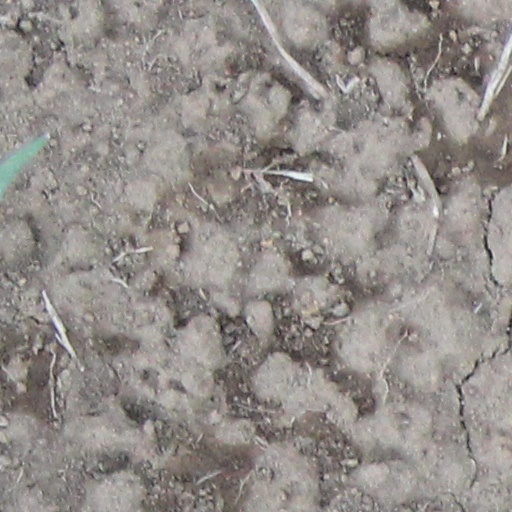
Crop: wheat